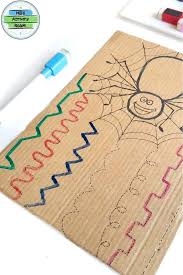
Label: cardboard